History of opera

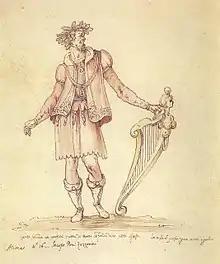
Jacopo Peri as "Arione" in the fifth interlude of "La Pellegrina" (1589)

At the end of the 16th century, in Florence, a circle of scholars sponsored by Count Giovanni de' Bardi created a society called "Florentine Camerata", aimed to study and critical discussion of the arts, especially drama and music. One of its scholars was Vincenzo Galilei —father of the scientist Galileo— a celebrated Hellenist and musicologist, author of a method of tablature for lute and composer of madrigals and recitatives. In the course of their studies of Ancient Greek theater they found that in Greek theatrical performances the text was sung to individual voices. This idea struck them, since nothing like it existed at the time, at a time when almost all sung music was choral (polyphony) and, in cases of individual voices, occurred only in the religious sphere. They then had the idea of setting dramatic texts of a profane nature to music, which germinated in opera ("opera in musica" was the name given to it by the Camerata). Galilei was the main advocate of a single melodic line —the monody— as opposed to polyphony, which he considered to generate an incoherent musical discourse, a theory he expounded in "Dialogo della musica antica et della moderna" (1581). Another of the Camerata's scholars, Girolamo Mei, who was the one who mainly investigated Greek theater, pointed out the emotional affect that individual singing generated in the audience in Greek theatrical performances ("De modis musicis antiquorum", 1573).